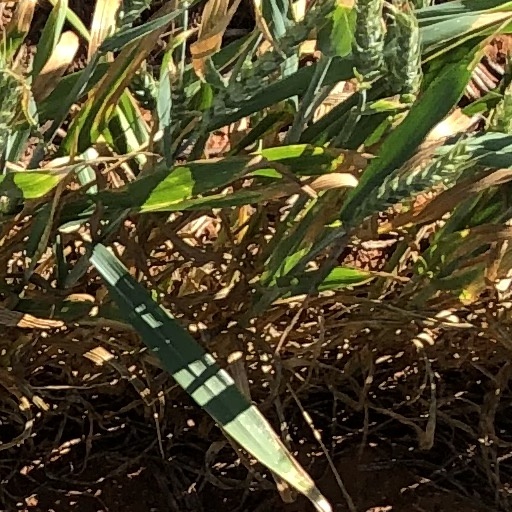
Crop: wheat